Aber Wrac'h

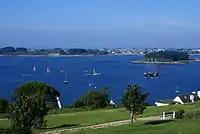

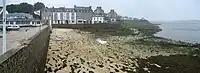
Typical Coast of L'Aberwrac'h

Aber Wrac'h is a small village and port located on the river which shares its name in the commune of Landéda in the department of Finistère in France, located in Brittany.